Yossi Benayoun

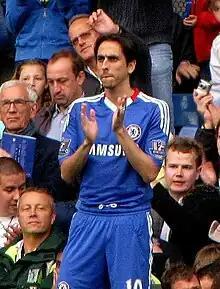
Benayoun playing for Chelsea in 2010

Benayoun signed for Chelsea on 2 July 2010, agreeing on a three-year deal, and keeping him at Stamford Bridge until summer 2013. Both clubs agreed on a fee of reported £5.5 million for the transfer of the Israeli winger's services. He said, in a statement to the club's official website, "I am very excited to come to a club like Chelsea, it is a big club and I think it is a dream for every player. Hopefully we will be successful."